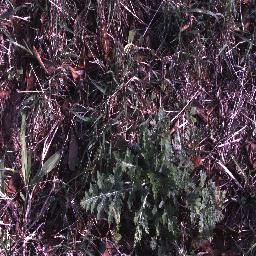
Label: parthenium